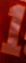
Number: 1